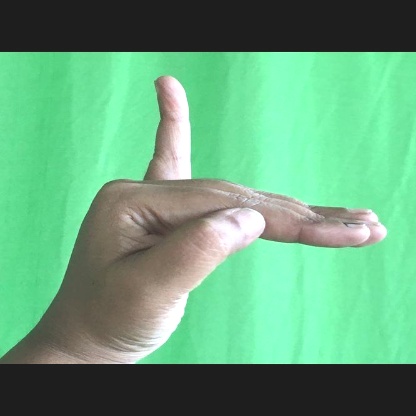
Mudra: Hamsapaksha